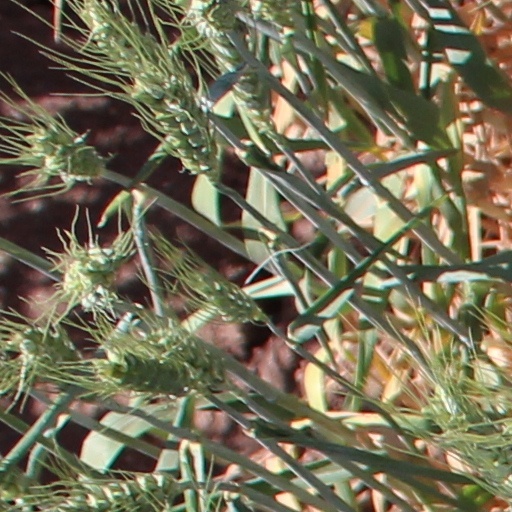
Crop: wheat